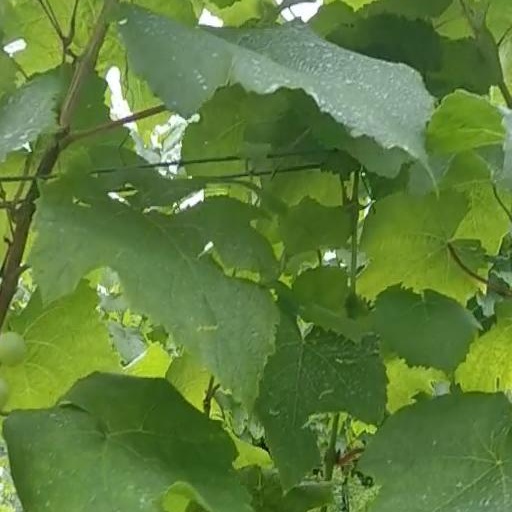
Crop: grape